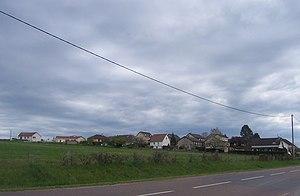
Saint-Léger-lès-Paray
Saint-Léger-lès-Paray est une commune française située dans le département de Saône-et-Loire en région Bourgogne-Franche-Comté.